Edward S. Matthias

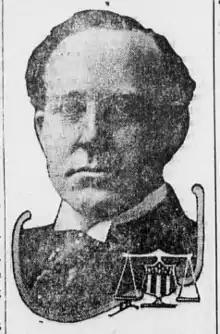
c. 1914

Edward Shiloh Matthias (April 6, 1873 – November 2, 1953) was a Republican lawyer from the U.S. state of Ohio who served the longest term in state history as a judge on the Ohio Supreme Court, more than 38 years.